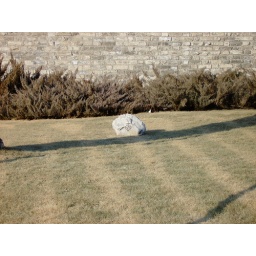
constant music all along wall from speakers hidden in fake rocks